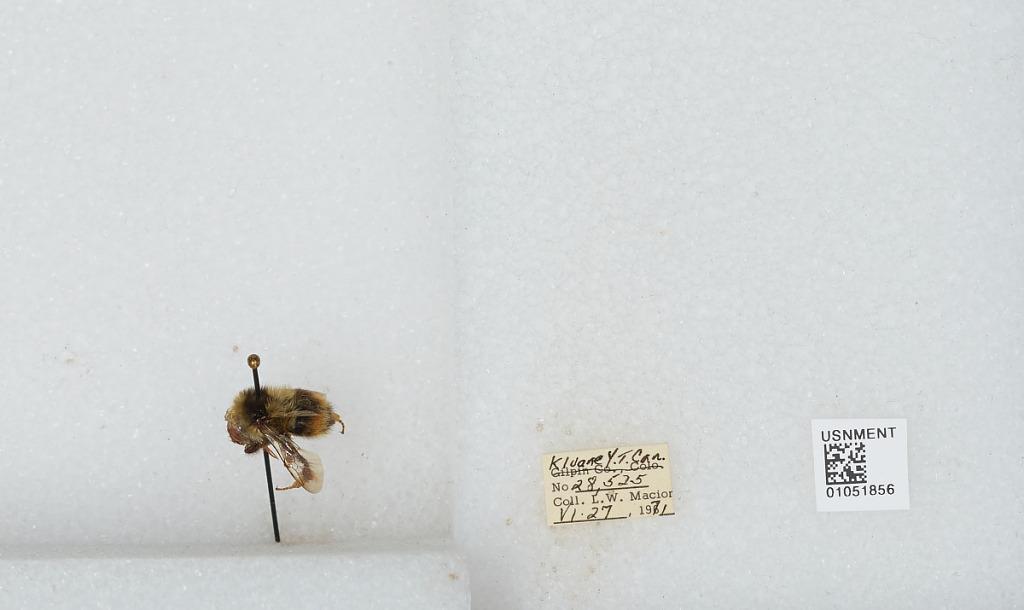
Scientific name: Bombus bifarius nearcticus
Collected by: L. Macior
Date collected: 1971-6-27
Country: Canada
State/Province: Yukon Territory
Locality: Kluane
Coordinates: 60.75, -139.5